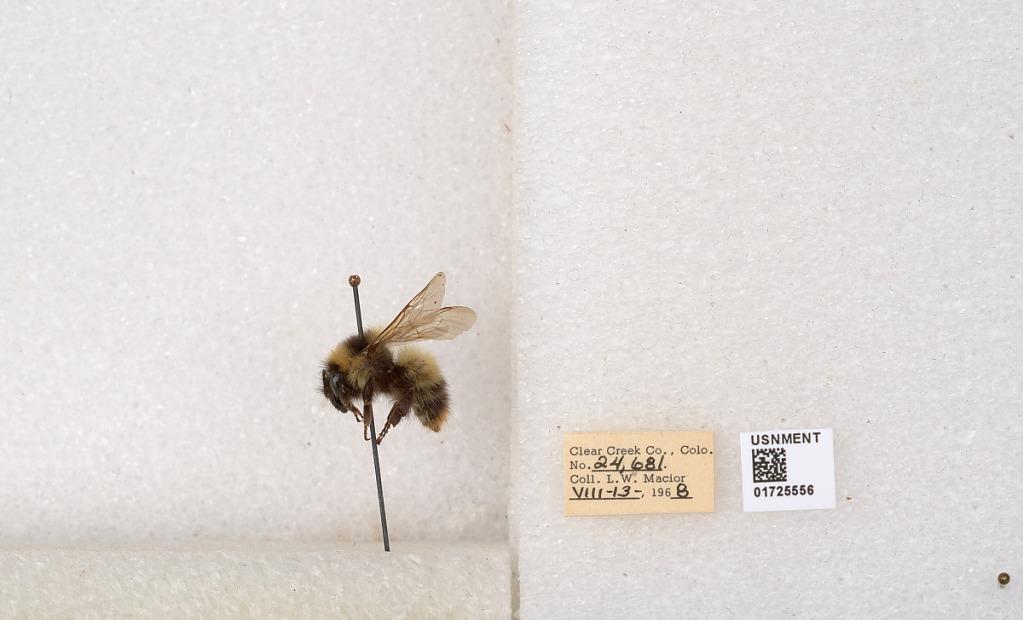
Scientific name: Bombus kirbyellus
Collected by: L. Macior
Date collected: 1968-8-13
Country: United States
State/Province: Colorado
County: Clear Creek
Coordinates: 39.6891, -105.644